Age of the Wolf

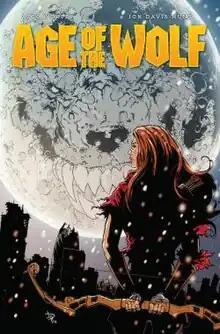
Cover to the collected edition of "Age of the Wolf" Art by Jon Davis-Hunt

Age of the Wolf is a post-apocalyptic adventure series published in the British comics anthology "2000 AD". It was created by Alec Worley and Jon Davis-Hunt and first appeared in #1700 in 2010.